Surge channel

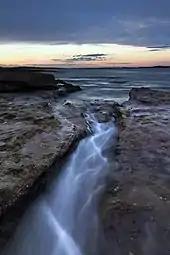
Surge channel at Cronulla, New South Wales

A surge channel is a narrow inlet, usually on a rocky shoreline, and is formed by differential erosion of those rocks by coastal wave action. As waves strike the shore, water fills the channel, and drains out again as the waves retreat. The narrow confines of the channel create powerful currents that reverse themselves rapidly as the water level rises and falls, and cause violent hydrodynamic mixing. However, there is relatively little exchange of water between channels; experimental studies and mathematical modelling of the coastline near Hopkins Marine Station in California have shown that water is rapidly mixed within each channel, but that it mostly moves in an oscillatory manner. Surge channels have been likened to 'containment vessels', retaining water borne gametes and probably enhancing the effectiveness of external fertilisation of marine species dwelling within them.